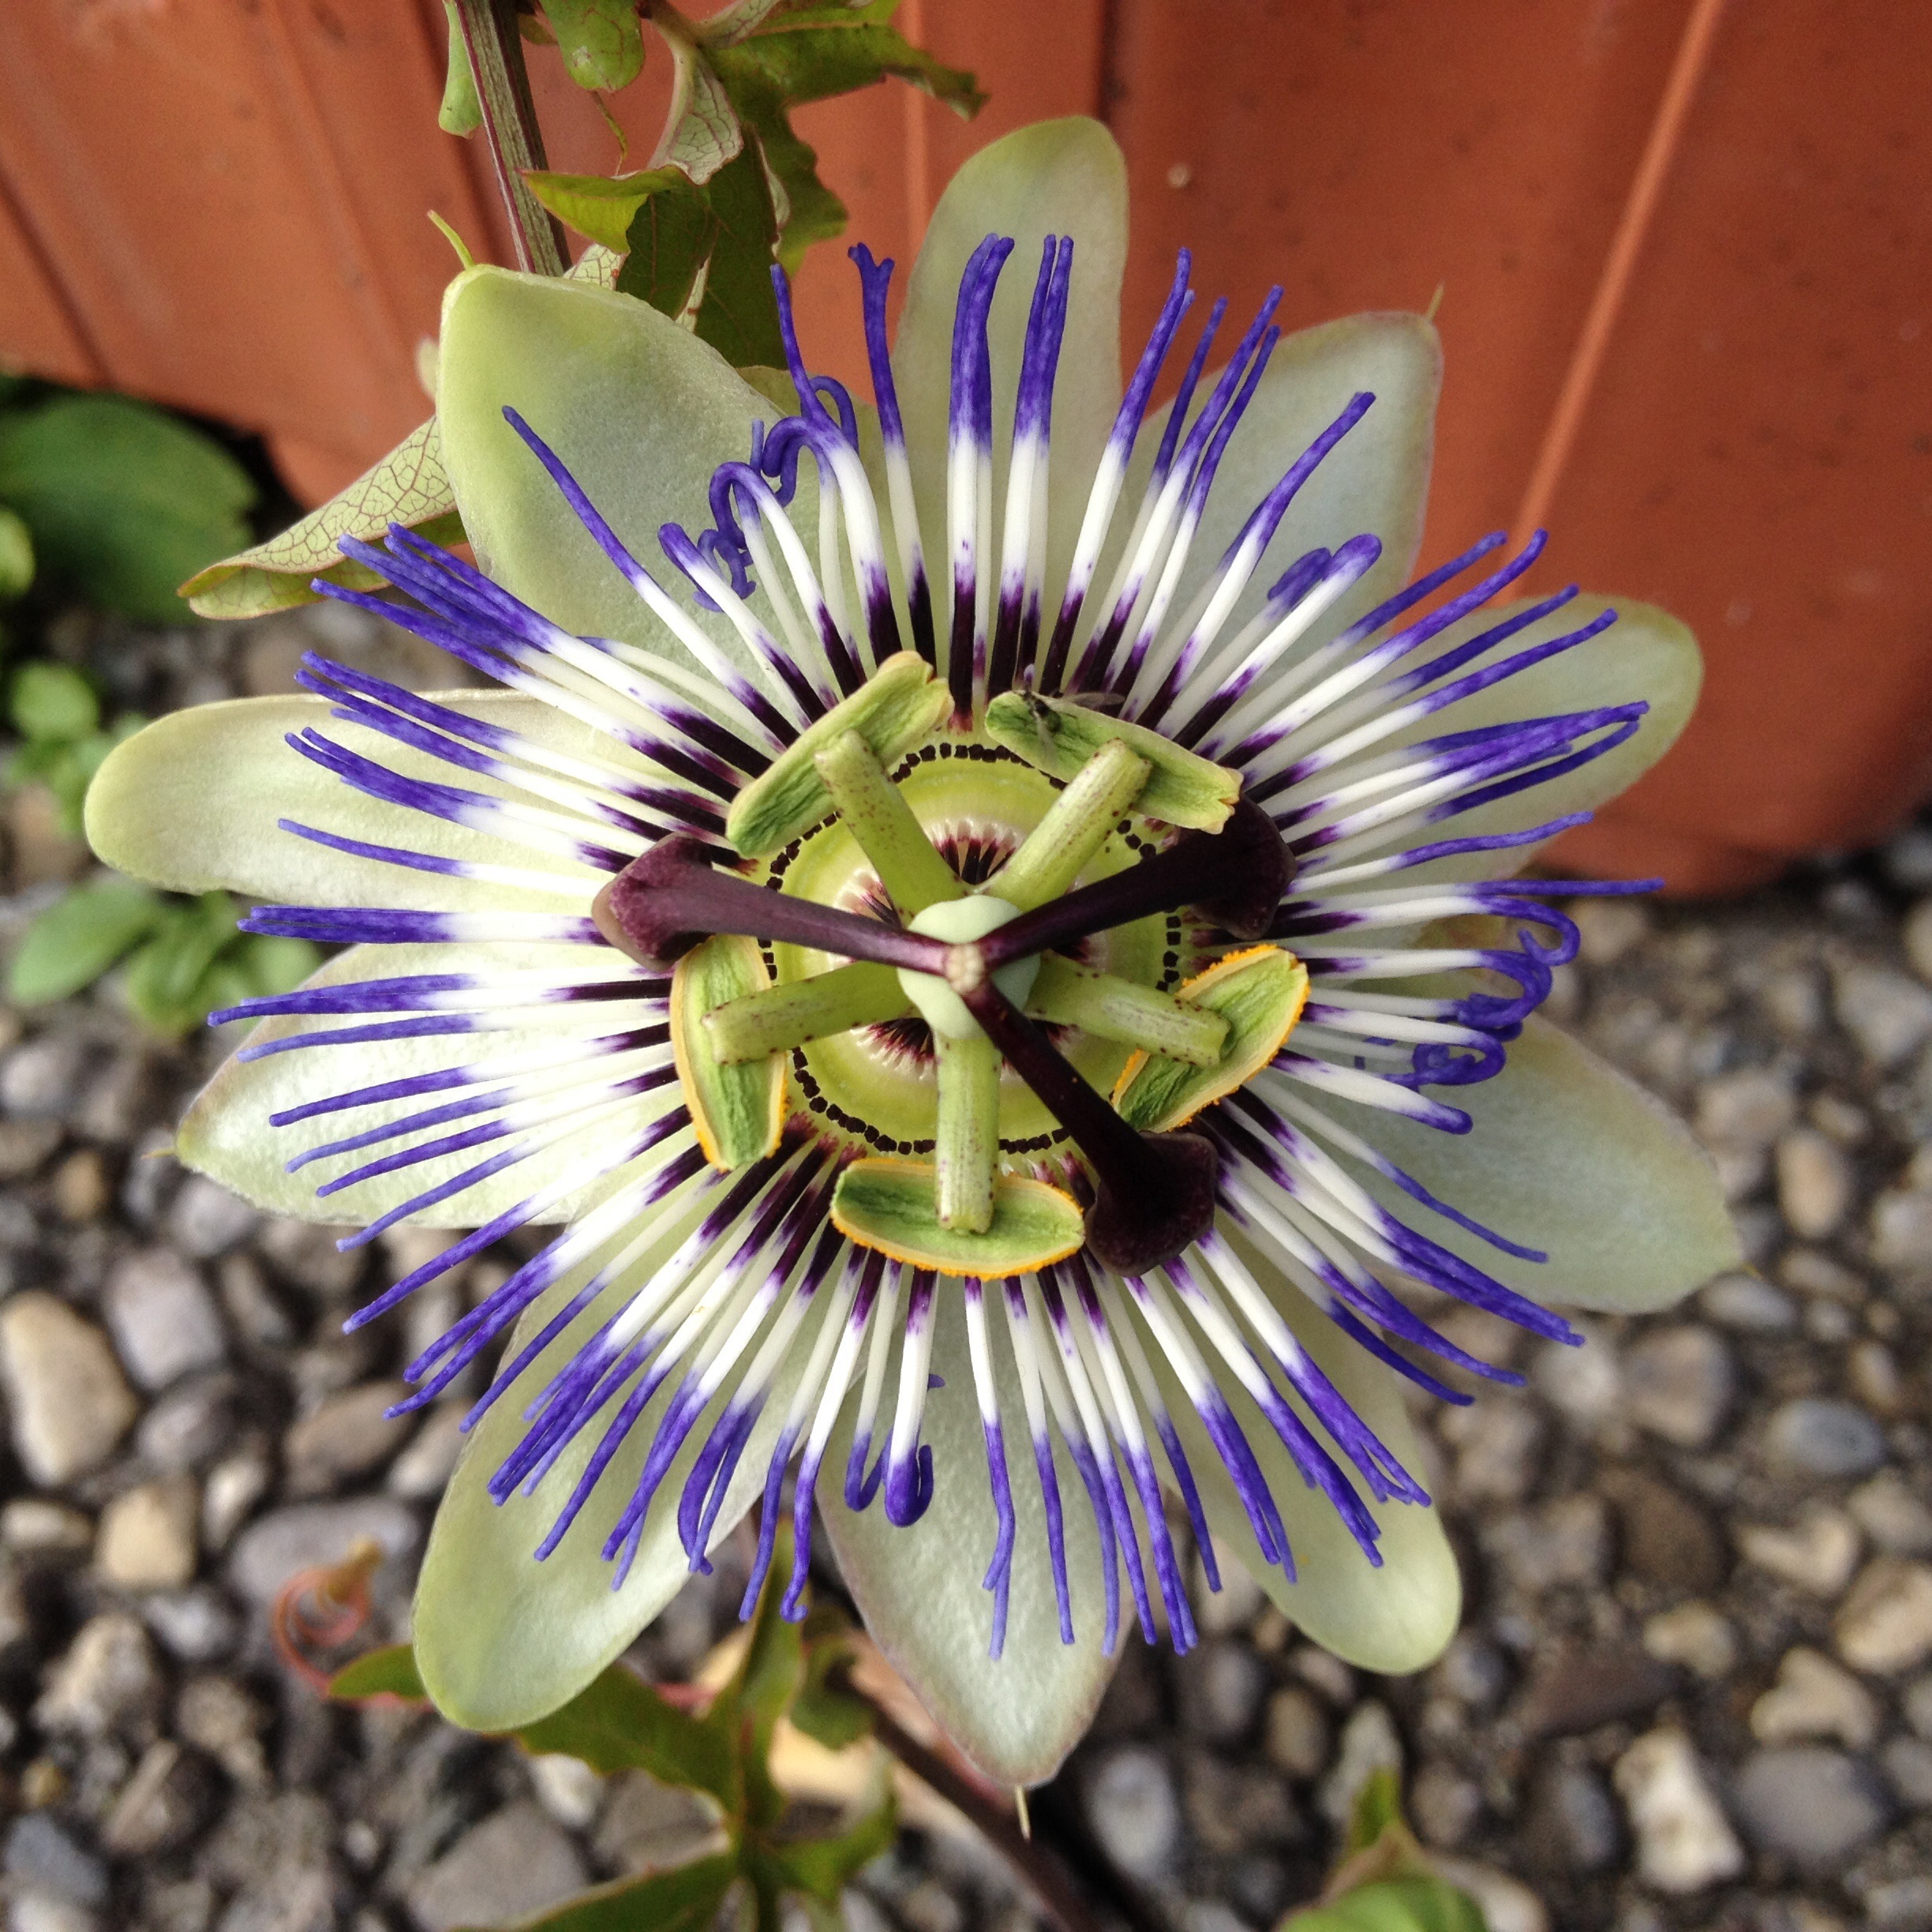
blossom, plant, flower, petal, summer, botany, flora, wildflower, close up, passion flower, passionflower, macro photography, flowering plant, land plant, passion flower family, purple passionflower